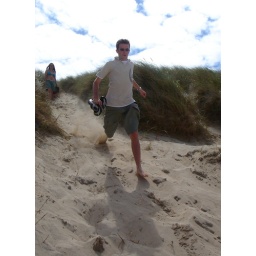
Luke running in the sand